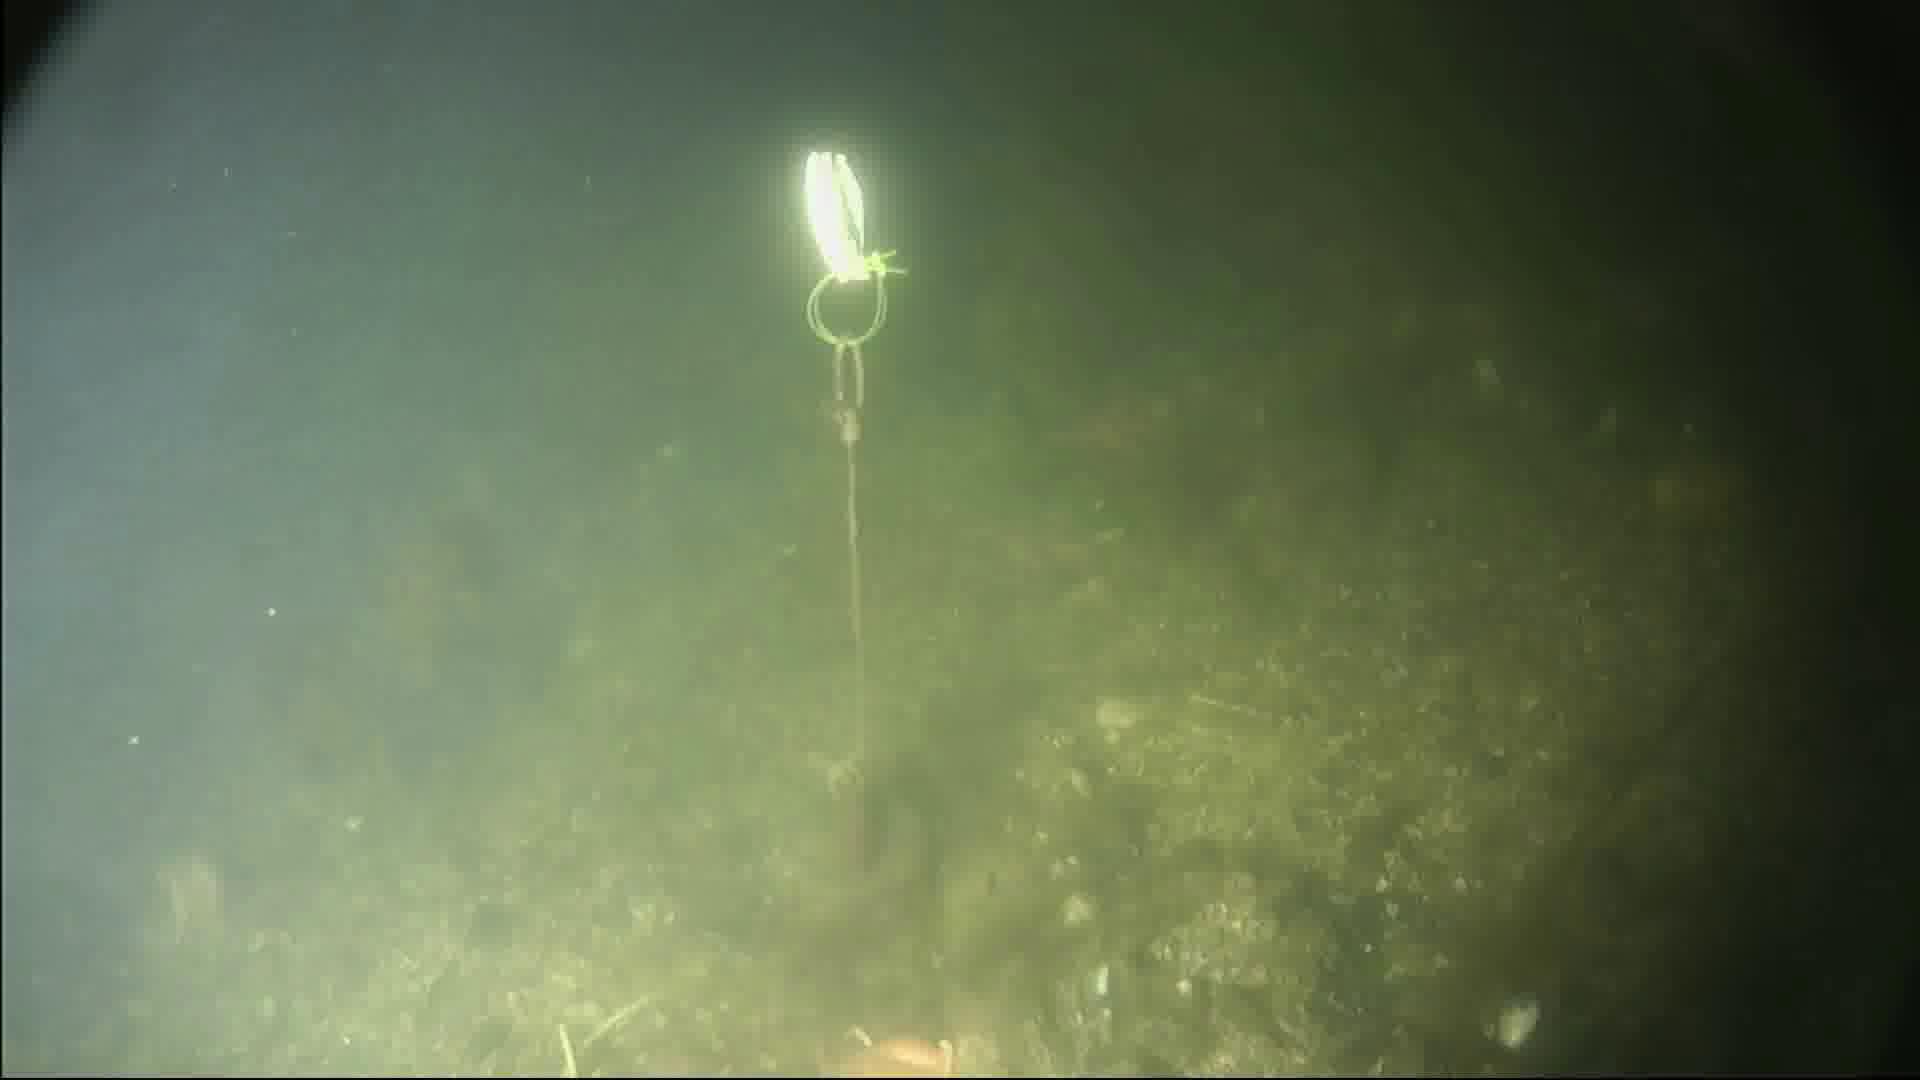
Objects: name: starfish